Texperts

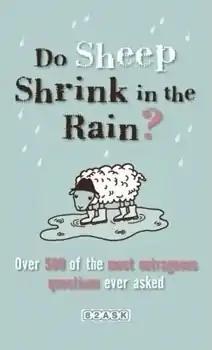
Do Sheep Shrink in the Rain?

Texperts was a UK-based SMS question-and-answer service. In December 2008, Texperts was bought by the United States–based Knowledge Generation Bureau, operator of the 118 118 services, a directory services company which had also entered the SMS question-and-answer market. The service was later renamed Kgb Answers and is now defunct.